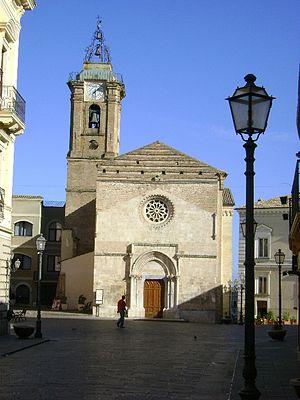
Vasto est une ville italienne et commune de la province de Chieti dans la région des Abruzzes.
La liste suivante recense les cathédrales en Italie.
La cathédrale de Vasto est une église catholique romaine de Vasto, en Italie. Il s'agit d'une cocathédrale de l'archidiocèse métropolitain de Chieti-Vasto.